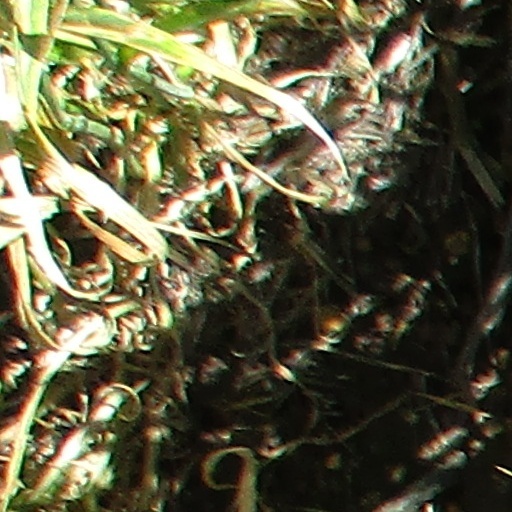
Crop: wheat